RAF Wittering

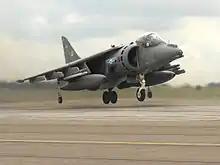
A Harrier is seen landing, at RAF Wittering, on a Forward Operating or MEXE Pad. The pad measures 100ft X 100ft and is made from prefabricated surface aluminium interlocking (PSAI) matting. The pads were used by novice pilots and veterans alike to practice the accuracy of their vertical landings.

In its new guise as a bomber station, RAF Wittering initially operated Avro Lincolns from 1953 although these were replaced by English Electric Canberras later that year. The first British operational atomic bomb, the Blue Danube, was deployed to RAF Wittering in November 1953. The first V-bombers (the Vickers Valiant, the Handley Page Victor and the Avro Vulcan) were delivered in July 1955. In 1957–58 tests were carried out on the first British hydrogen bomb. This was fitted into the existing Blue Danube casing, and four Valiant bombers flew out of Wittering to Christmas Island in the Pacific, one of them dropping the first device on 15 May 1957 on Operation Grapple.